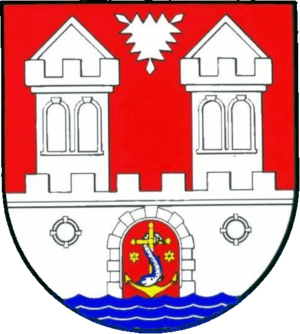
Uetersen
Coat of arms of Uetersen
Uetersen er en by i det nordlige Tyskland med ca 17.800 indbyggere, beliggende under Kreis Pinneberg i Slesvig-Holsten. Den ligger 30 km nordvest for Hamborg ved den lille flod Pinnau, tæt ved Elben. Det ældste slot i Uetersen, blev bygget omkring 1150.